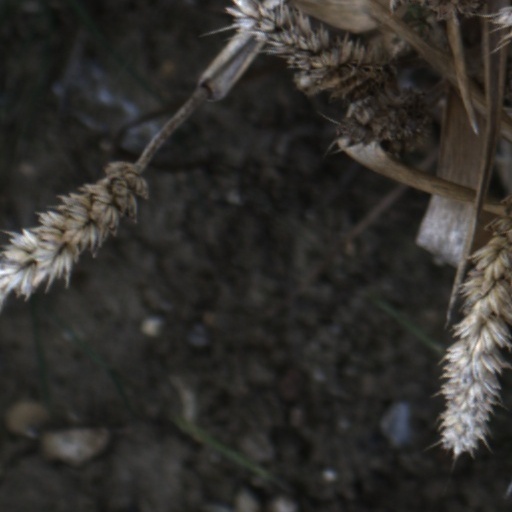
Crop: wheat